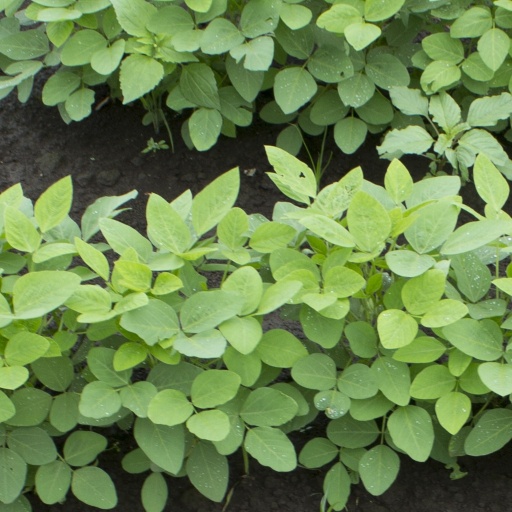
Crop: soybean